Karl von Habsburg

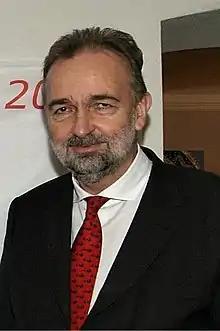
Habsburg-Lothringen in 2022

Karl von Habsburg (given names: "Karl Thomas Robert Maria Franziskus Georg Bahnam"; born 11 January 1961) is an Austrian politician and the head of the House of Habsburg-Lorraine, the former royal house of the defunct Austro-Hungarian thrones. As a citizen of the Republic of Austria, his legal name is Karl Habsburg-Lothringen.